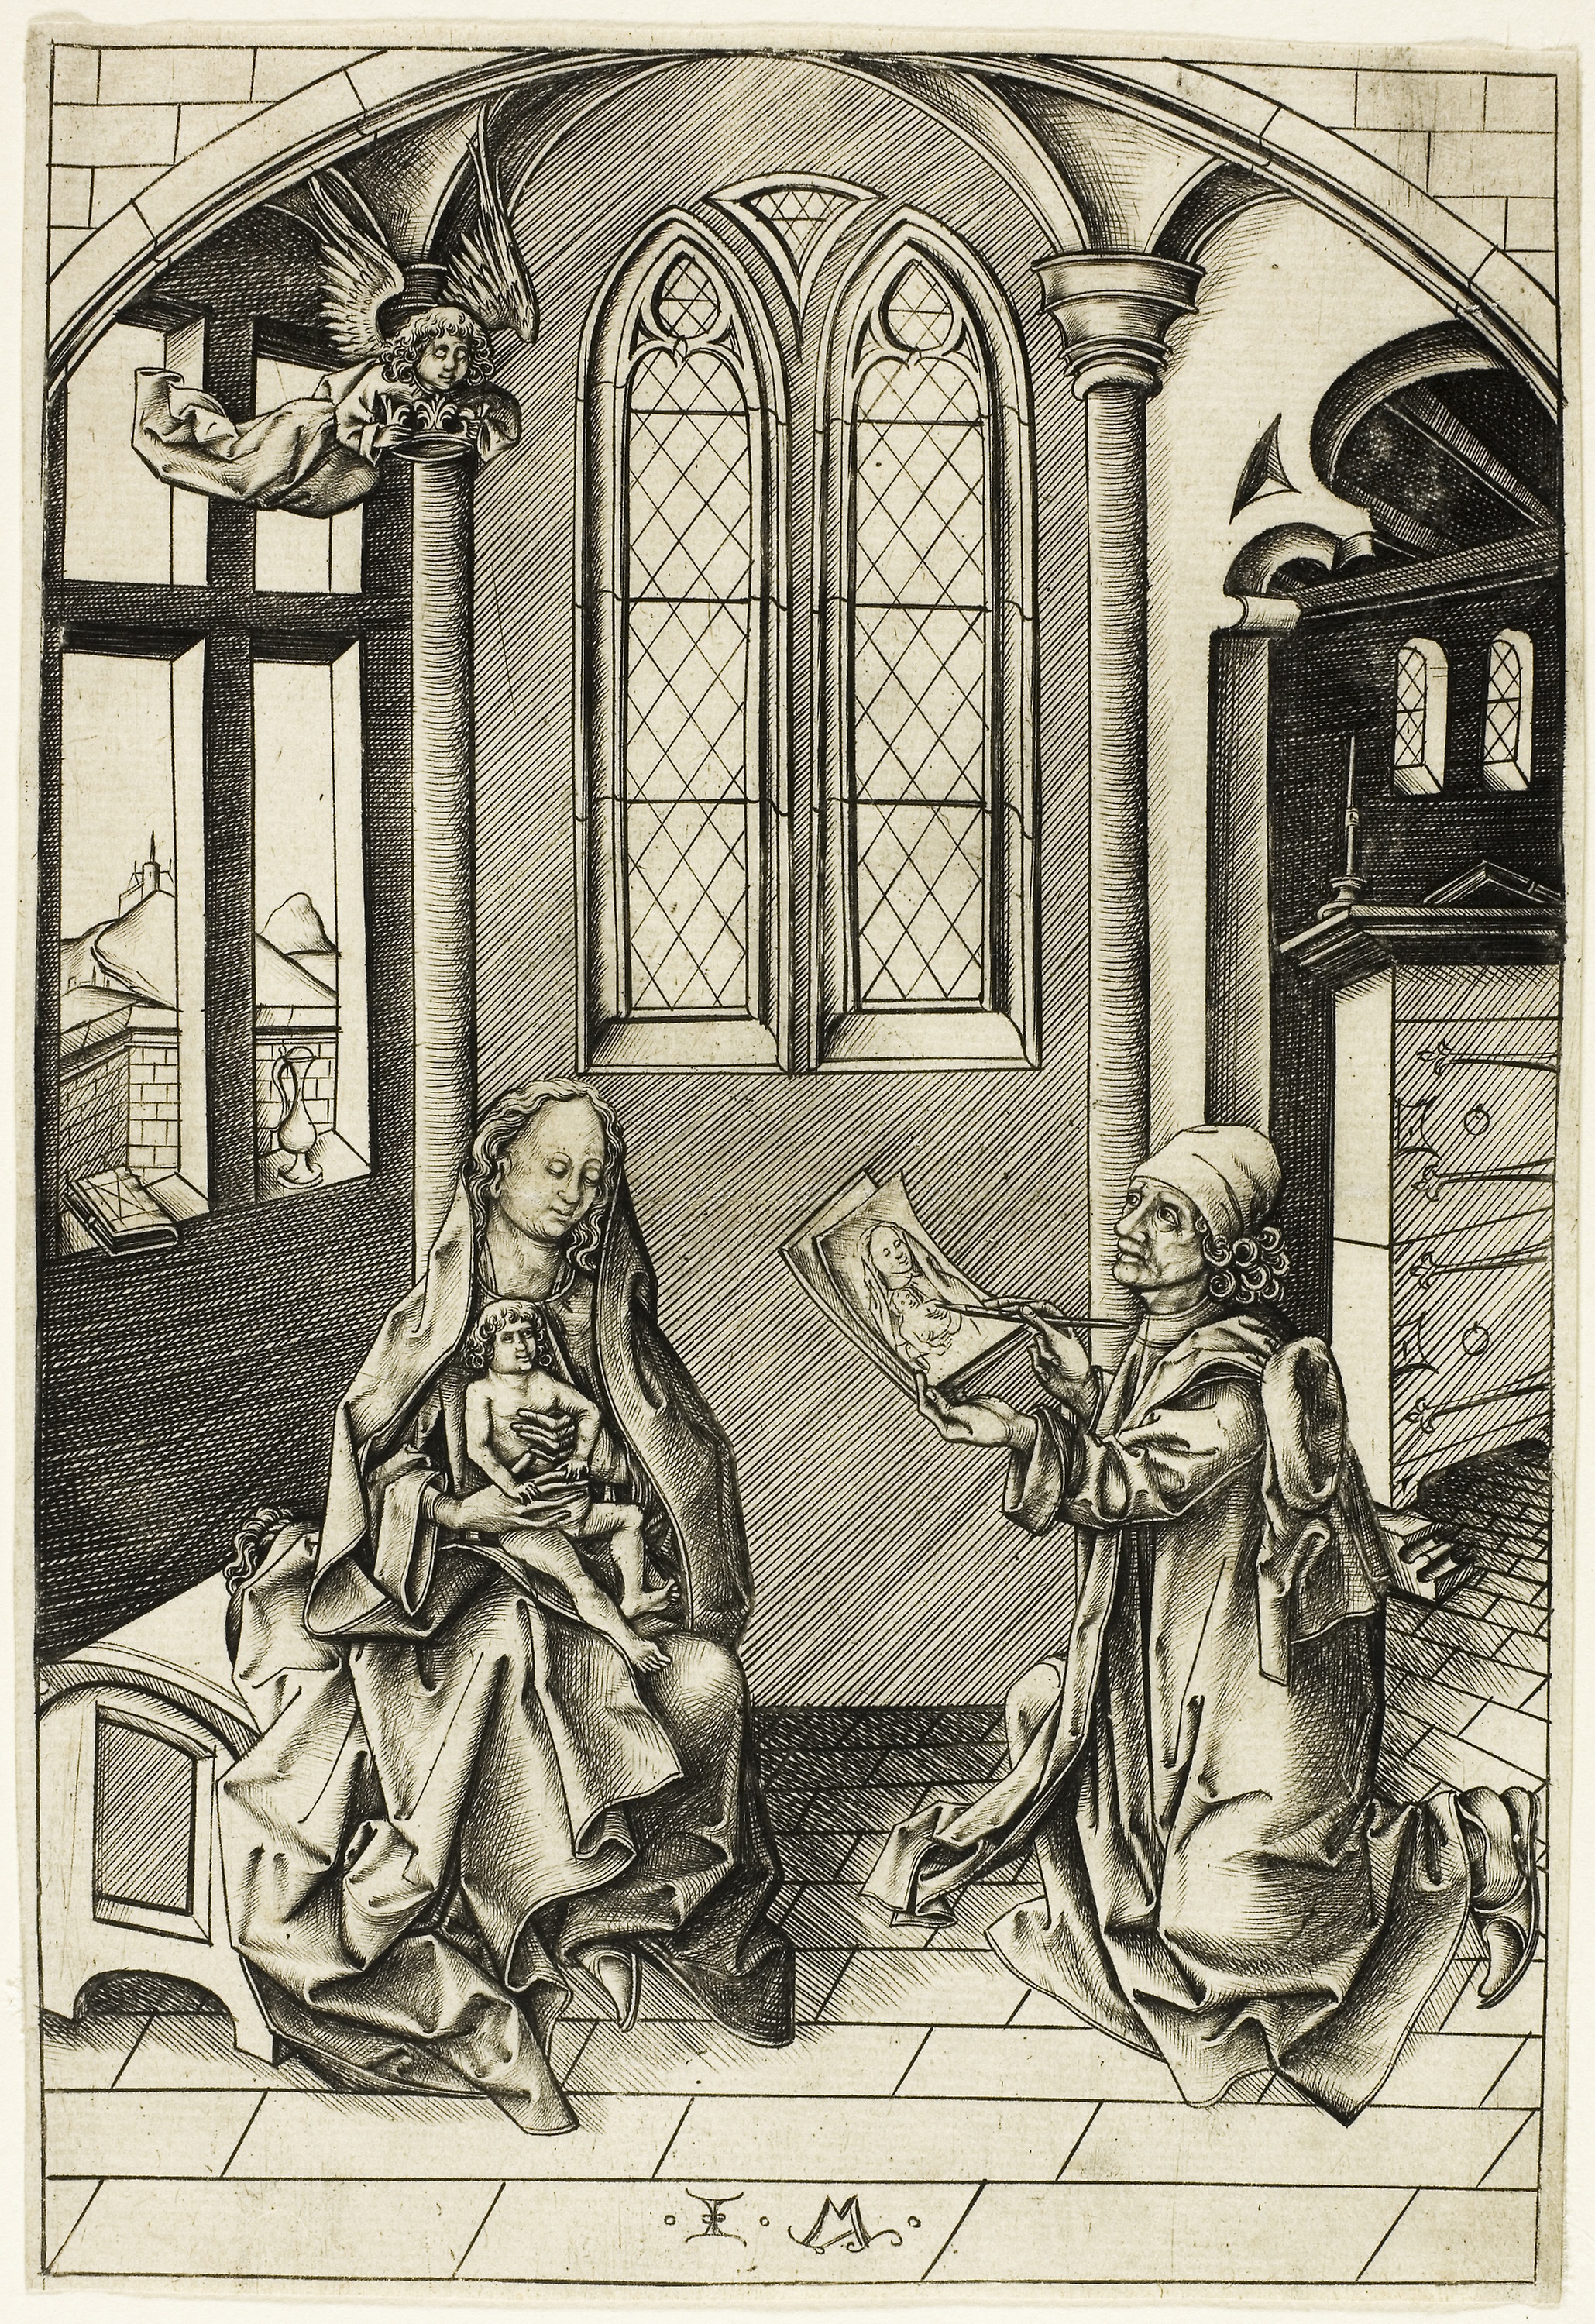
art, black and white, history, artwork, arch, illustration, visual arts, human behavior, middle ages, monochrome, drawing, picture frame, stock photography